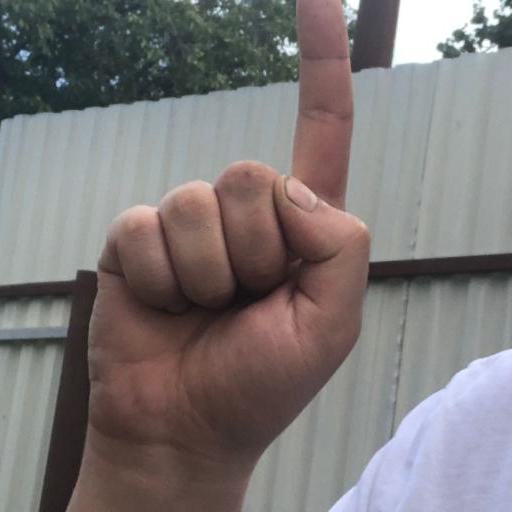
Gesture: one